Bathypelagic zone

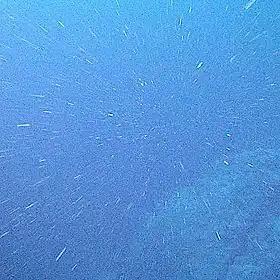
Particulate organic matter (marine snow) traveling through the water column.

Organic material from primary production in the epipelagic zone, and to a far lesser extent, organic inputs from terrestrial sources, make up a majority of the Particulate Organic Matter (POM) in the ocean. POM is delivered to the bathypelagic zone via sinking copepod fecal pellets and dead organisms; these parcels of organic matter fall through the water column and deliver organic carbon, nitrogen, and phosphorus, to organisms that live below the photic zone. These parcels are sometimes referred to as marine snow or ocean dandruff. This is also the dominant delivery mechanism of food to organisms in the bathypelagic zone because there is no sunlight for photosynthesis, with chemoautotrophy playing a more minor role as far as we know.